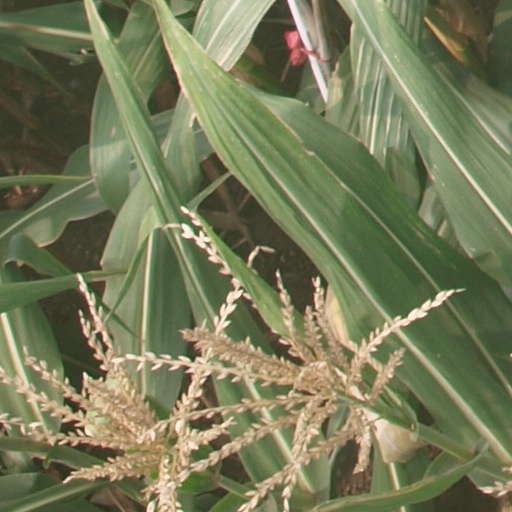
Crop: maize; corn